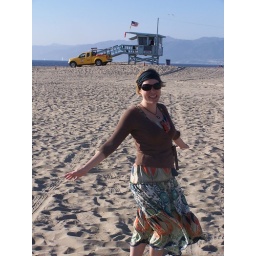
Heather feels reborn in her new dress on the beach of Venice, Los Angeles